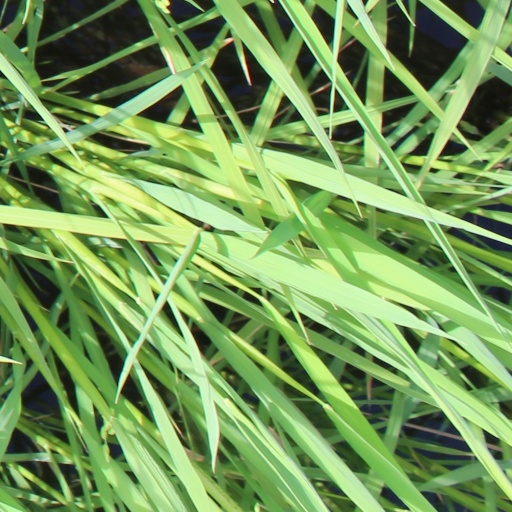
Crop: rice